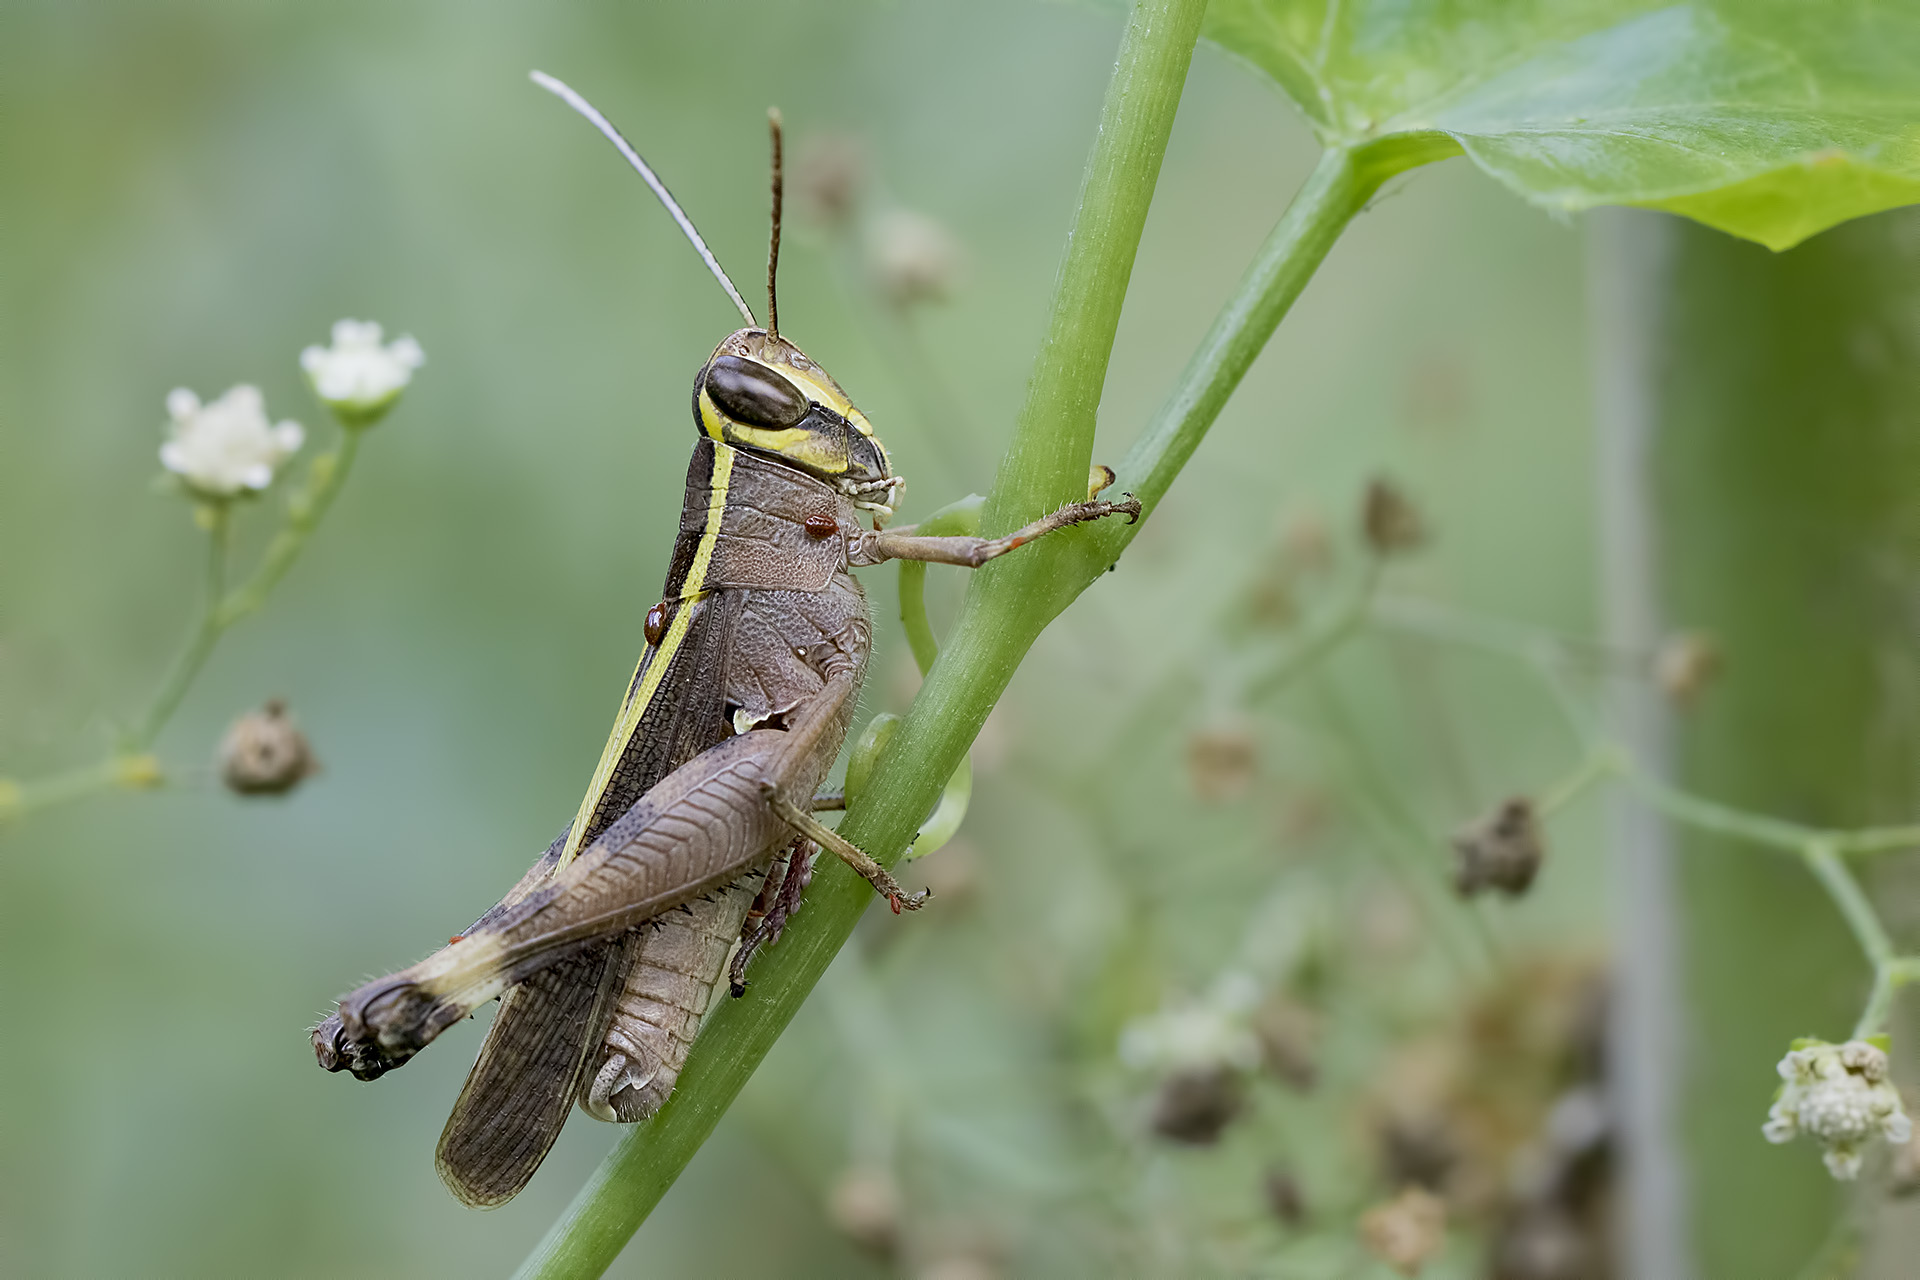
nature, branch, flower, wildlife, green, insect, fauna, invertebrate, close up, india, arthropoda, grasshopper, 750d2016img9507l, ariansuresh, skanfarmhouse, nellore, andhrapradesh, shorthornedgrasshopper, animalia, hexapoda, insecta, pterygota, orthoptera, caelifera, acrididea, acridoidea, acrididae, locust, macro photography, cricket like insect